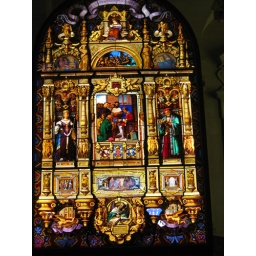
Stain glass window in the Louvre.